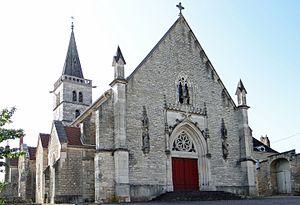
Rully - Église Saint-Laurent - Façade principale
Rully est une commune française située dans le département de Saône-et-Loire en région Bourgogne-Franche-Comté.